Tooreen ambush

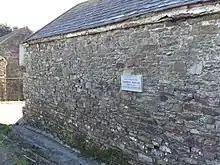
Location - farm wall 2014

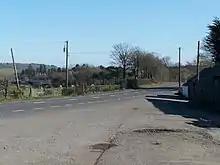
Location road past farm

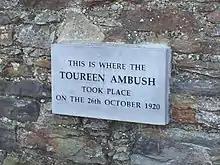
Location - plaque on farm wall 2014

Thirty-two ambushers, twenty-one being riflemen of the Third West Cork Brigade occupied ambush positions outside Toureen and lay in wait for the approaching Essex. The Essex normally went in two or three lorries to Cork City so the IRA placed a home-made mine on the road for use against them.